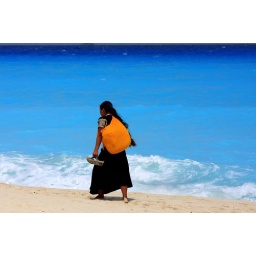
Mayan woman walking on the beach in Cancun